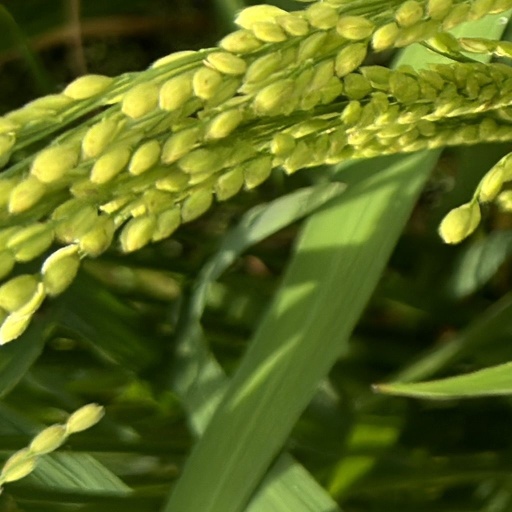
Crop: rice